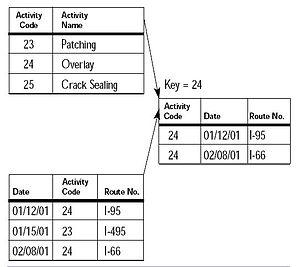
Une base de données, permet de stocker et de retrouver l'intégralité de données brutes ou d'informations en rapport avec un thème ou une activité ; celles-ci peuvent être de natures différentes et plus ou moins reliées entre elles. En effet, leurs données peuvent y être très structurées, ou bien hébergées sous la forme de données brutes déstructurées qui, dans ce cas, seront ensuite parcourues de manière organisée au moment de la lecture via des moteurs spécifiques. Une base de données peut être localisée dans un même lieu et sur un même support informatisé, ou réparties sur plusieurs machines à plusieurs endroits.